Matthew Carter

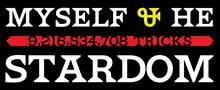
HWT Van Lanen, in a digital specimen

In 1981, Carter and his colleague Mike Parker created Bitstream Inc. This digital type foundry was one of the largest suppliers of type before its acquisition by Monotype in 2012. The company however did receive extensive criticism for its strategy of cheaply offering digitisations of pre-existing typefaces that it had not designed, often under alternative names (for example, Times New Roman as 'Dutch 801'). While technically not illegal, this selling of large numbers of typefaces on CD would be described by type designer John Hudson as "one of the worst instances of piracy in the history of type". In his role at Bitstream, Carter designed typefaces, such as Charter, and commissioned others such as Iowan Old Style from John Downer. Bitstream would ultimately be acquired by Monotype in 2012.